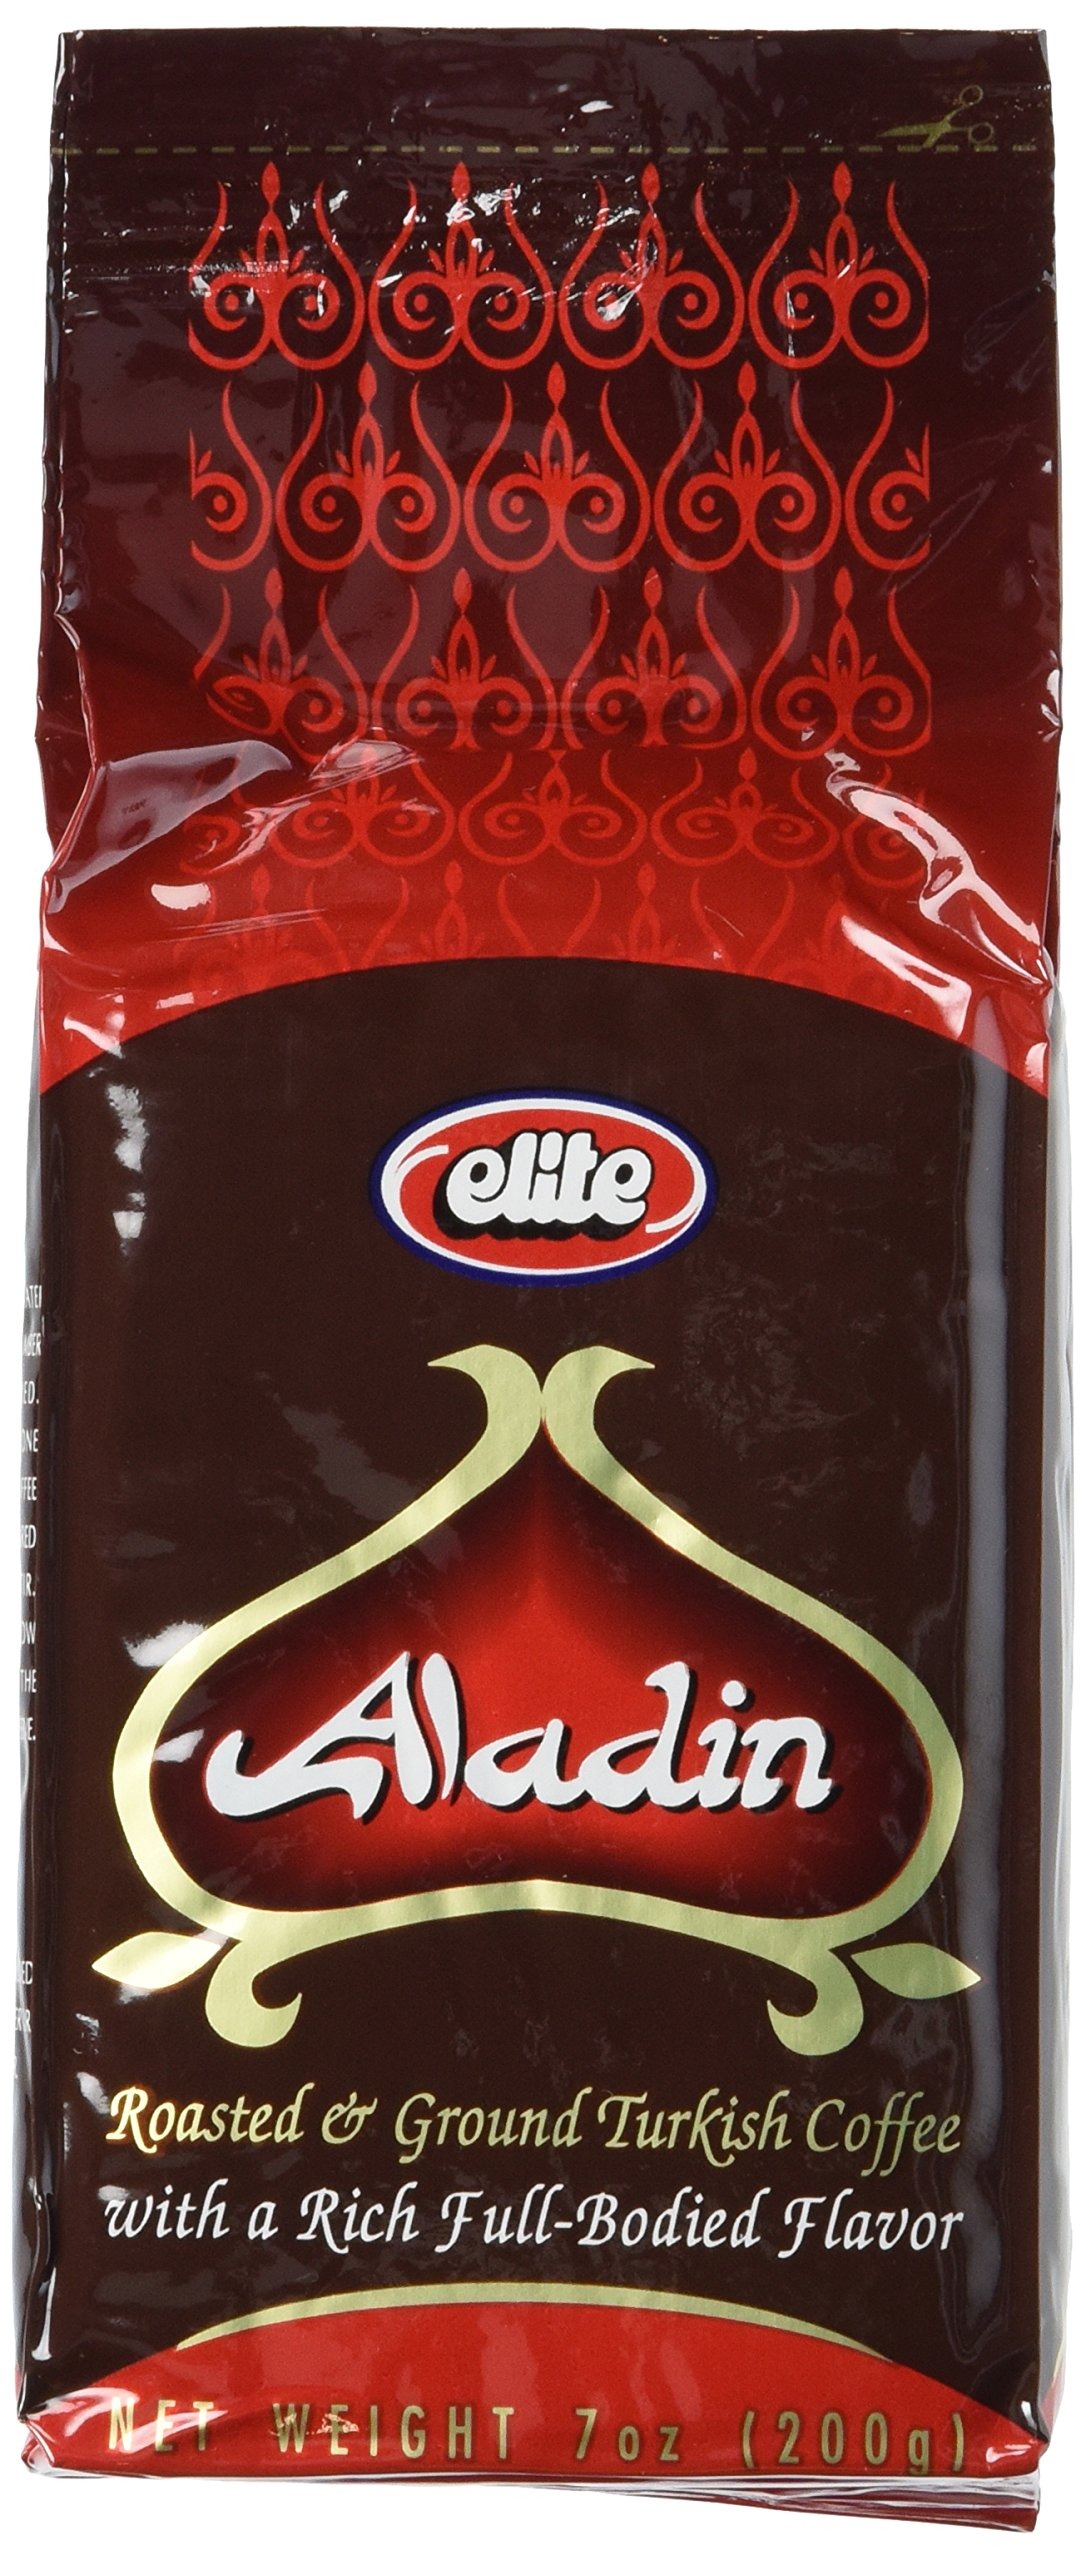
Item Name: Elite Aladin Turkish Coffee Roasted & Ground, 3oz, Vacuum Packed
Bullet Point 1: INSTANT FAVORITE – Elite Aladin coffee is made from premium quality coffee beans, resulting in an authentic coffee flavor that is sure to become an instant favorite!
Bullet Point 2: RICH & AROMATIC – Experience the robust flavor of our premium coffee beans in every sip!
Bullet Point 3: PREMIUM QUALITY - Elite Coffee carefully sources the finest coffee beans and make this coffee in small batches, so that you always get the freshest tasting coffee
Bullet Point 4: PANTRY STAPLE - Stock your pantry with our convenient, easy to use coffee grounds, just add some hot water and relax!
Bullet Point 5: CERTIFIED - Kosher for year round use excluding Passover
Product Description: Elite Roasted & Ground Turkish Coffee with a Rich Full Bodied Flavor (7 Oz.)
Value: 7.0
Unit: Ounce

Price: 7.99